Houdaille Quarry

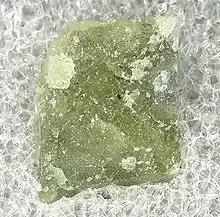
A sample of greenockite collected at the Houdaille Quarry in 1964.

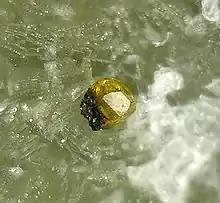
A greenockite crystal in the center of a specimen collected at Houdaille which has a small crystal of chalcopyrite at the base. The crystals are sitting on a green prehnite matrix.

Basalt was once quarried from the Orange Mountain Basalt here, and crushed to make gravel for road construction. The quarry is also noted for crystals of greenockite.